Bicentennial of the Kingdom of the Netherlands

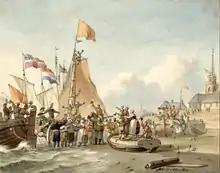
Landing of William Frederick at Scheveningen, 1813

A National Committee, appointed by the Council of Ministers in 2011, supervised the bicentennial celebrations. The Committee was chaired by politicians Ank Bijleveld and Jozias van Aartsen.